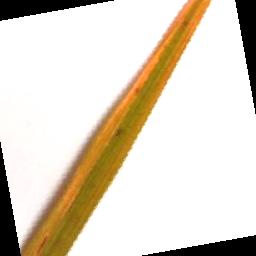
Label: Rice___Brown_Spot